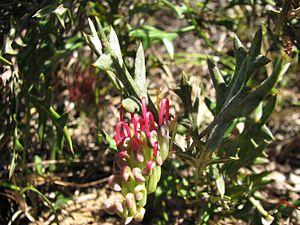
Grevillea ilicifolia est une espèce de plantes de la famille des Proteaceae.